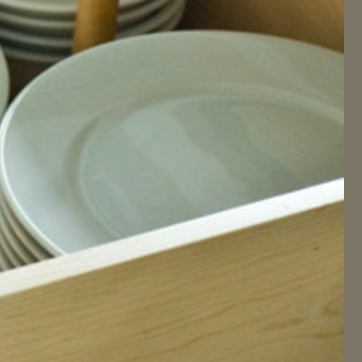
Material: ceramic